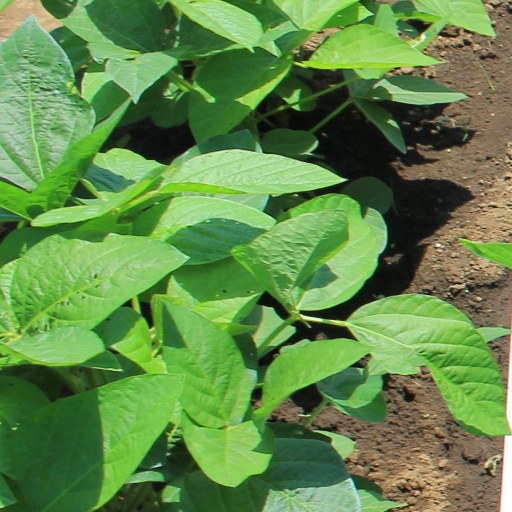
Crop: soybean